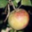
Label: apple